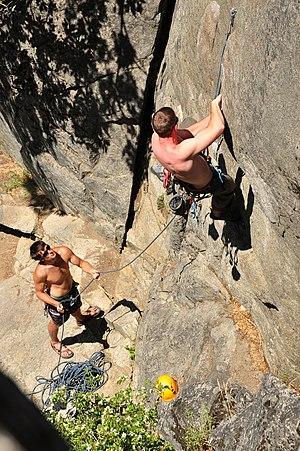
L’escalade, ou grimpe, parfois appelée varappe, est une pratique et un sport consistant à progresser le long d'une paroi pour atteindre le haut d'un relief ou d'une structure artificielle par un cheminement appelé voie, avec ou sans aide de matériel. Le terrain de pratique va des blocs de faible hauteur aux parois de plusieurs centaines de mètres, en passant par les murs d'escalade. Le pratiquant est couramment appelé « grimpeur ».